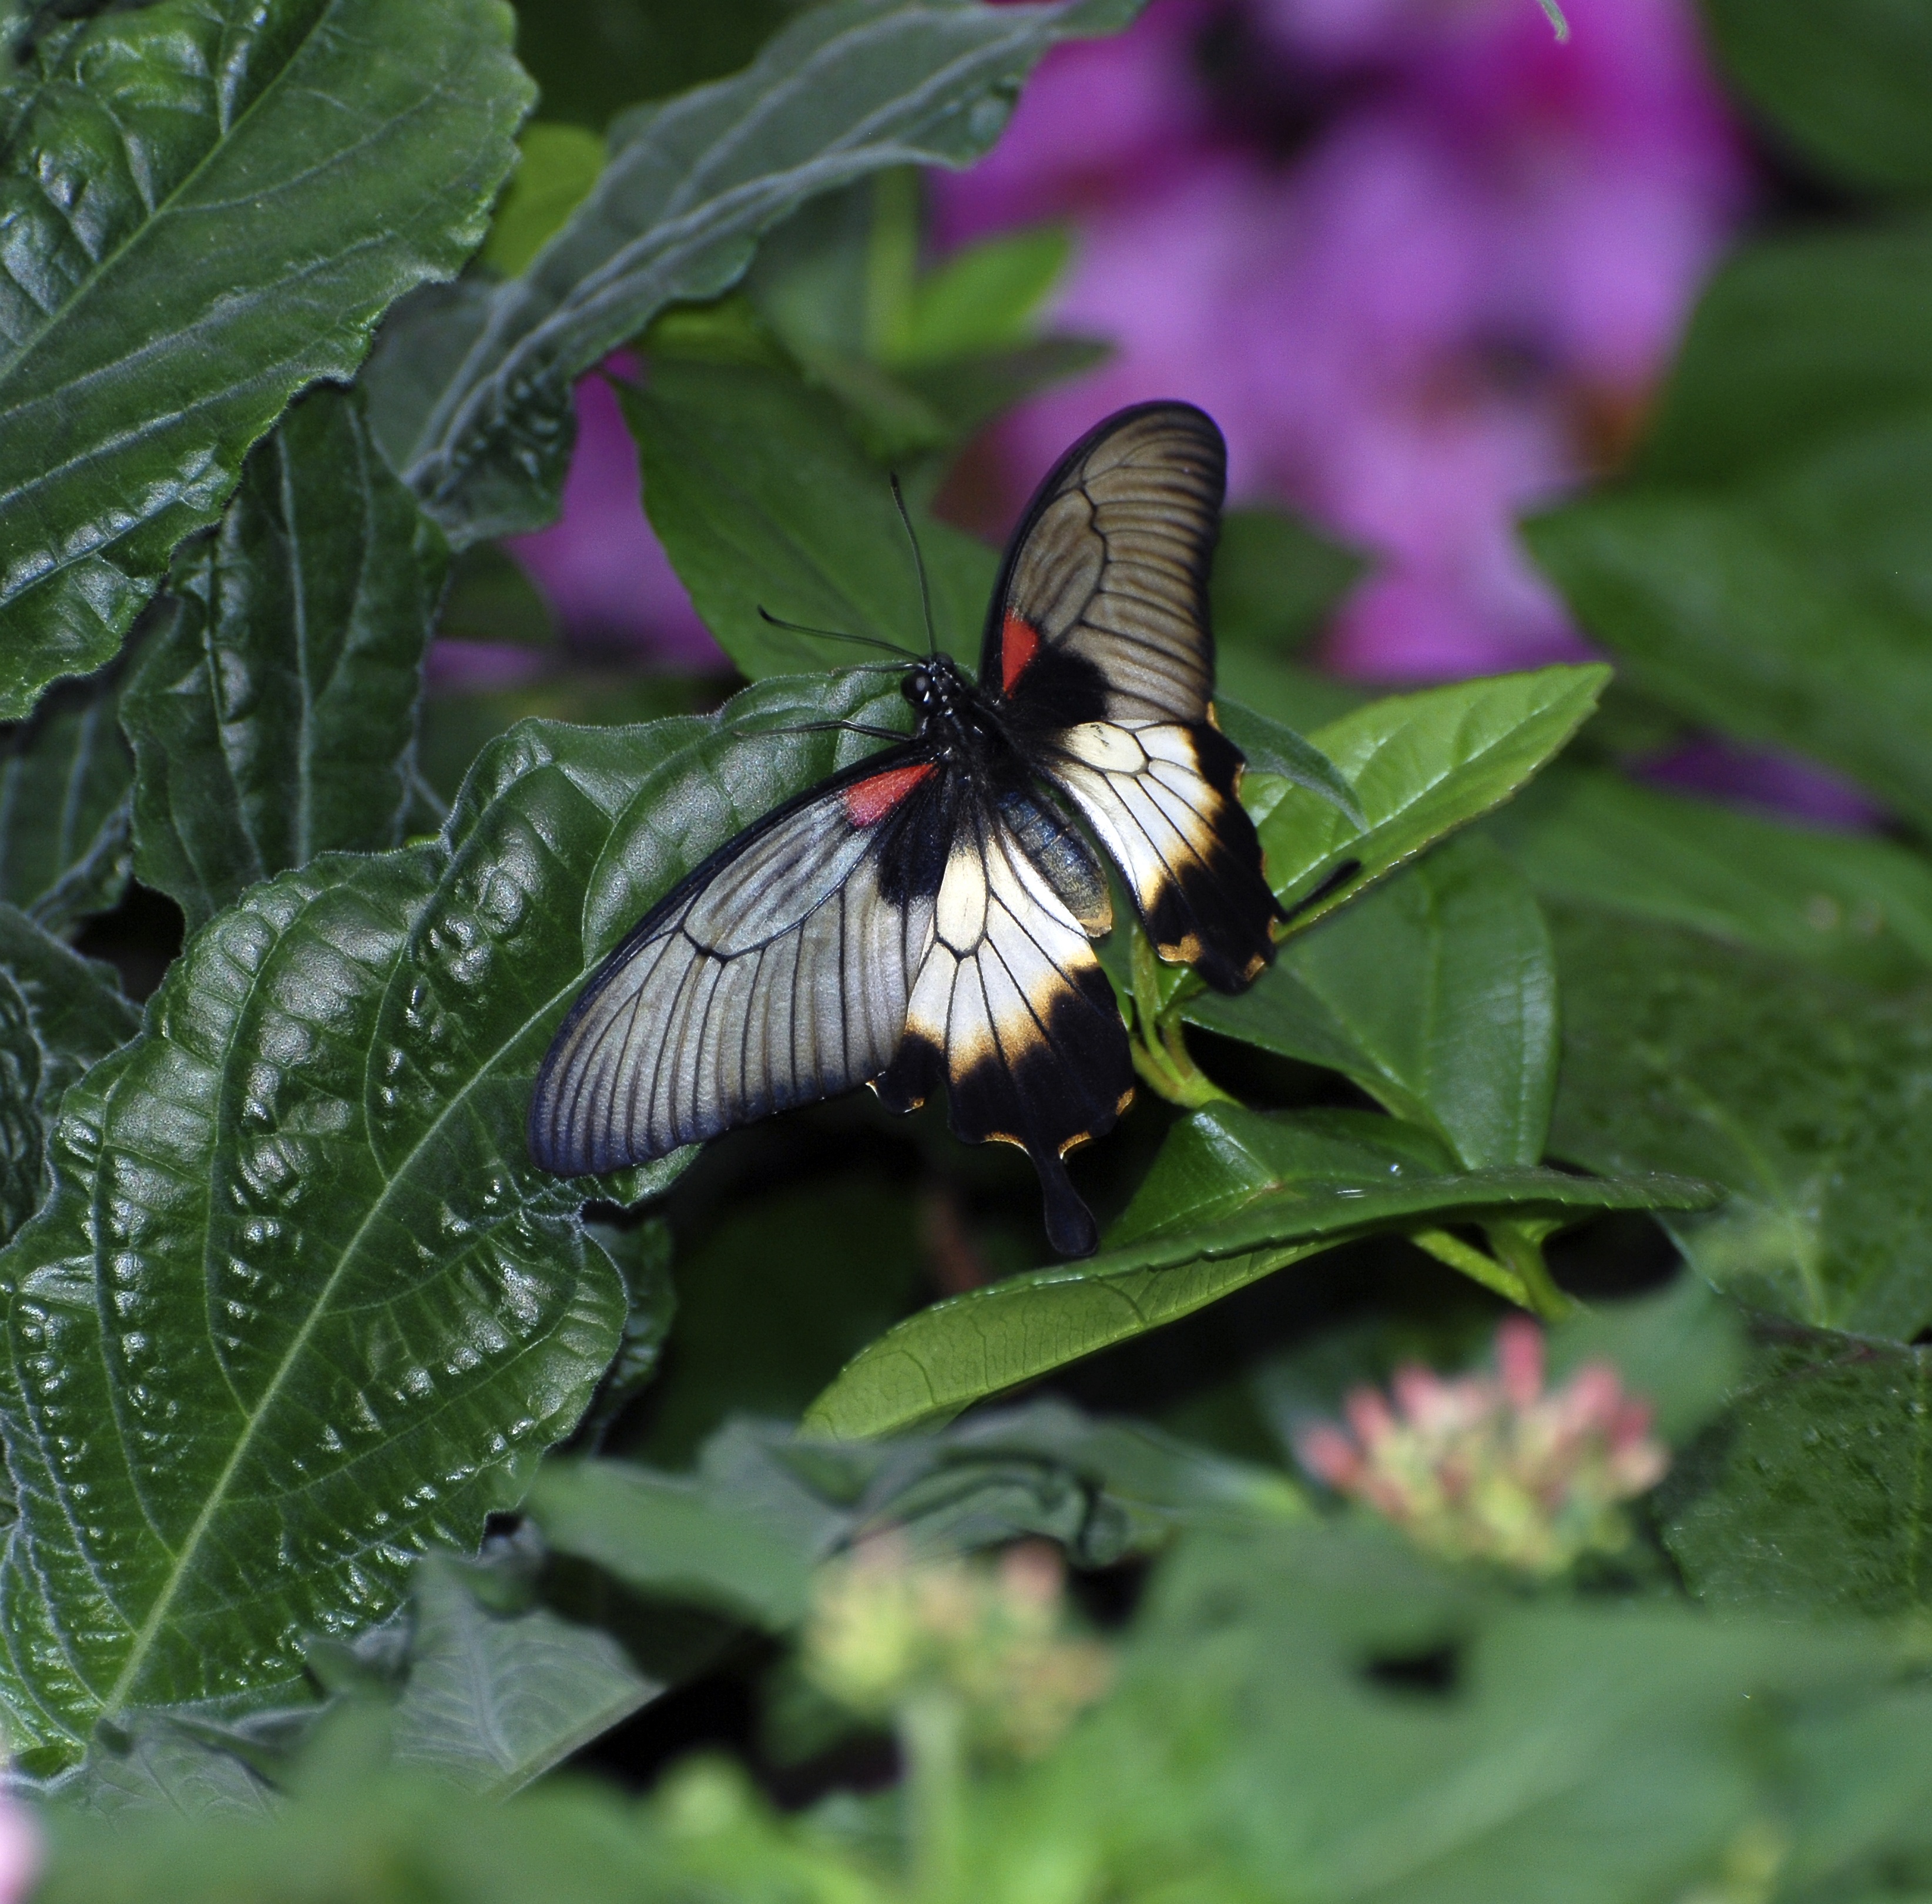
nature, open, plant, meadow, leaf, flower, animal, wild, green, insect, botany, butterfly, fauna, invertebrate, leaves, wings, wildflowers, gardens, nectar, pieridae, macro photography, arthropod, rumanzovia, pollinator, moths and butterflies, lycaenid